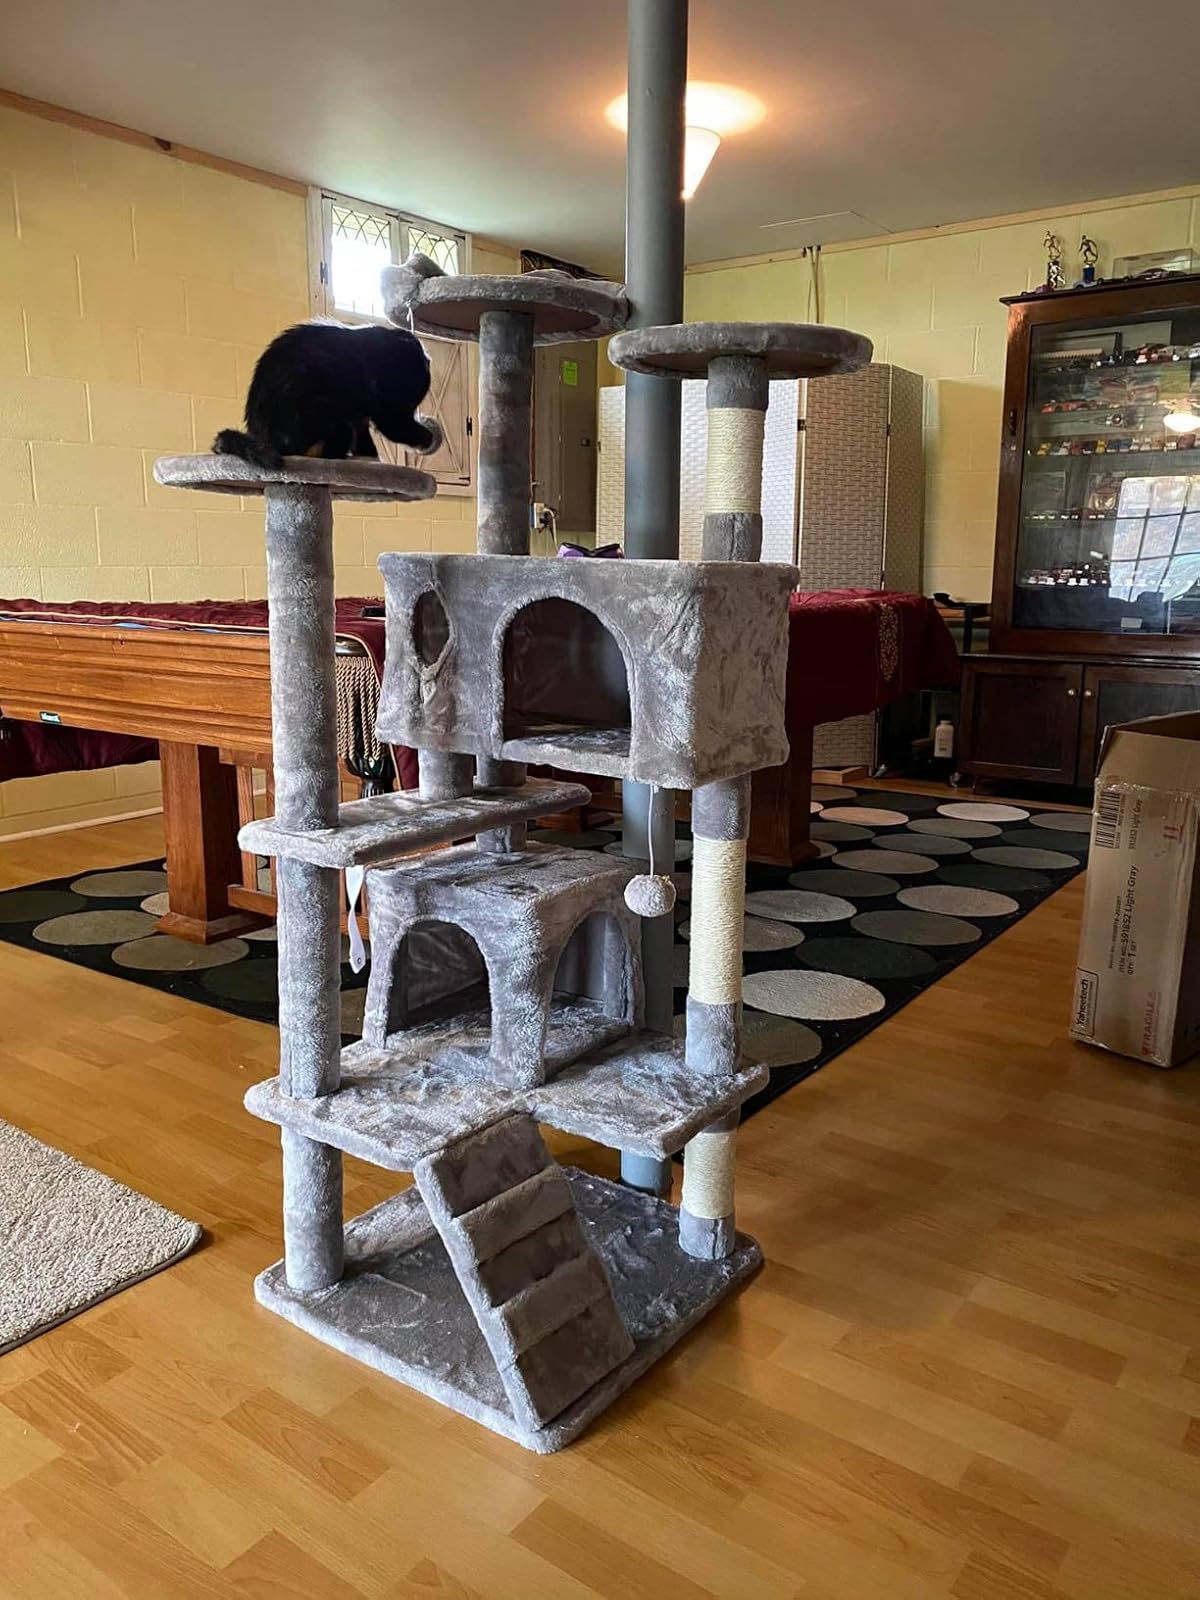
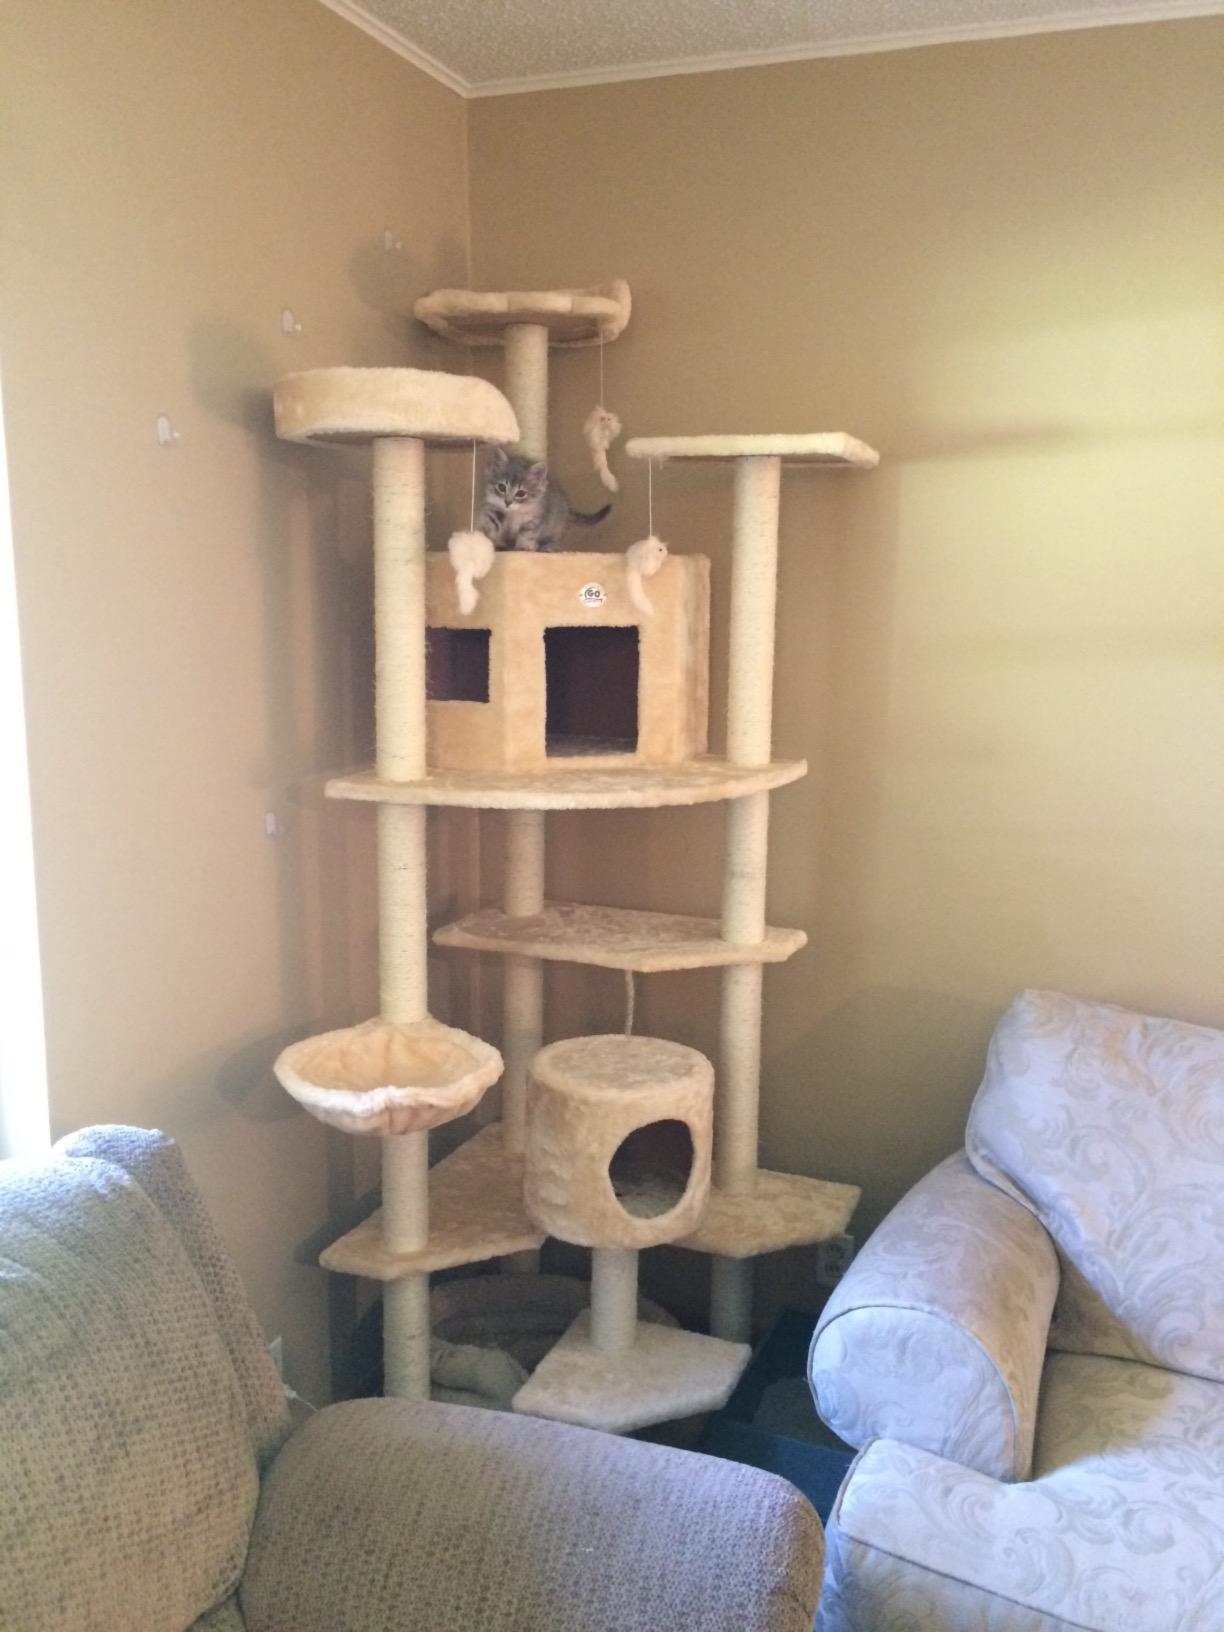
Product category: items_cat tree
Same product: no